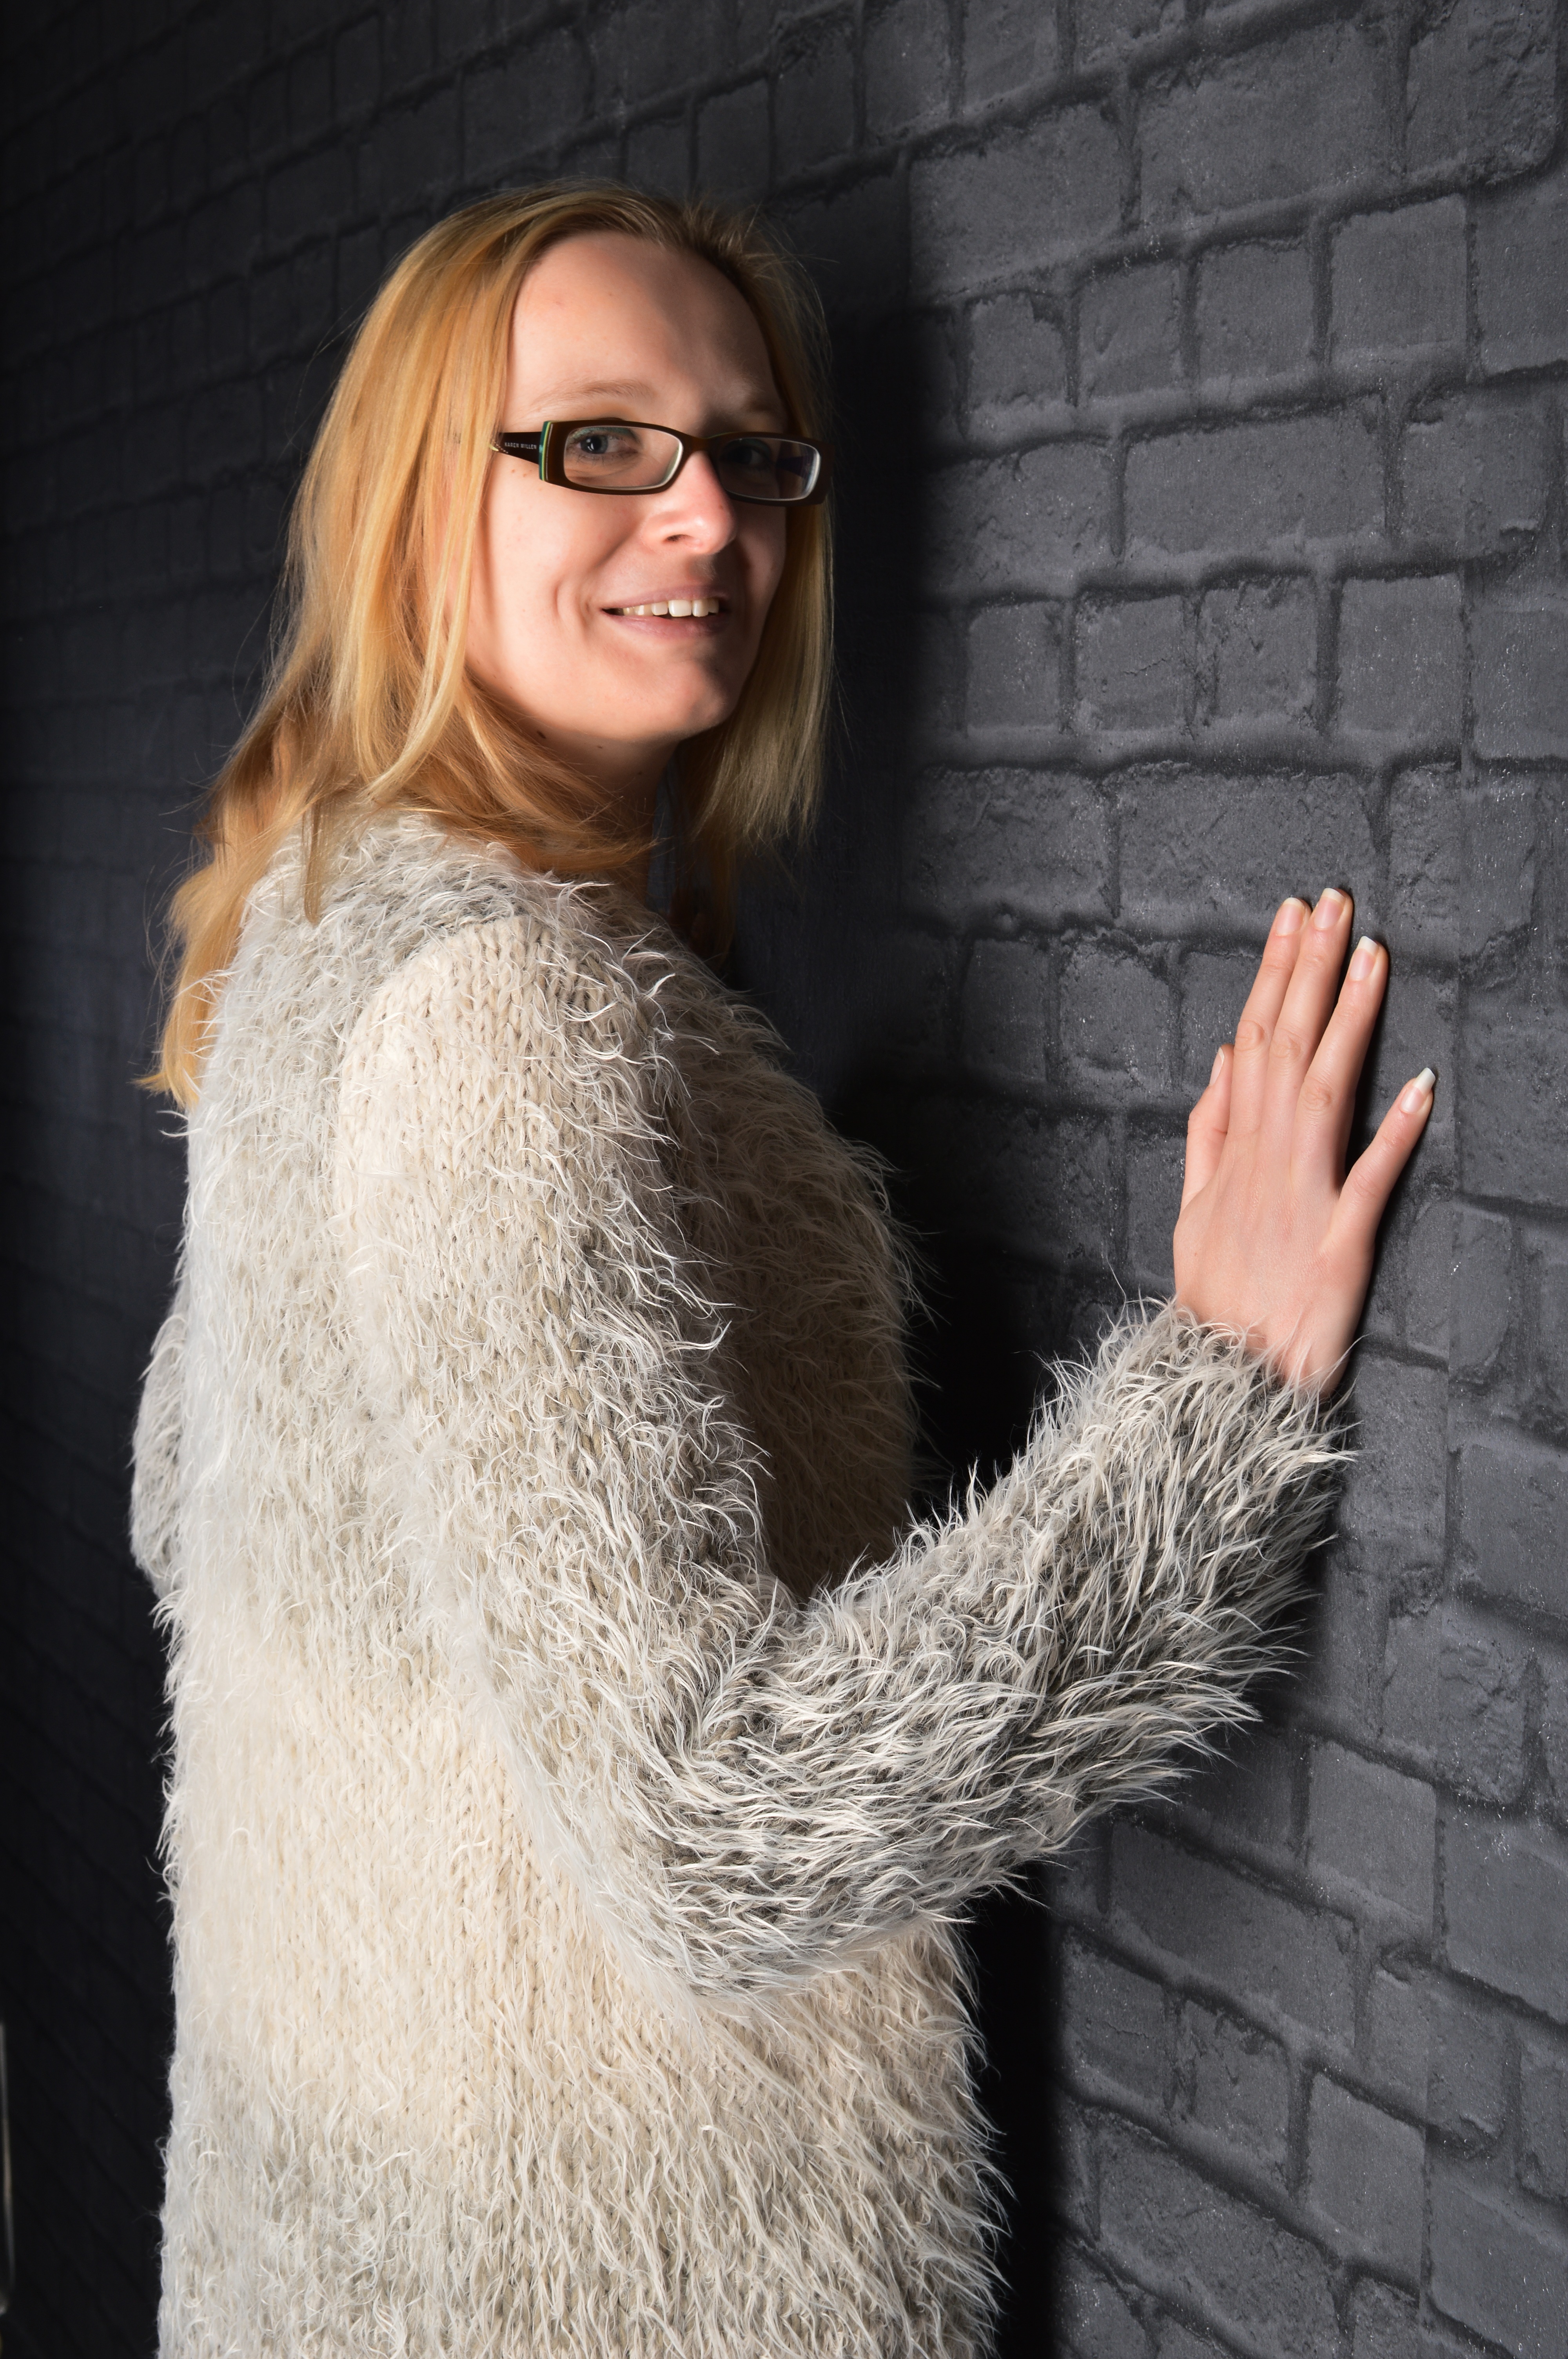
open, woman, hair, fur, carefree, model, relax, balance, fashion, freedom, clothing, lady, outerwear, material, long hair, textile, happy, beauty, inspiration, joy, nice, soft, luck, satisfied, welfare, photo shoot, young lady, lively, unconcernedly, facial hair, fur clothing